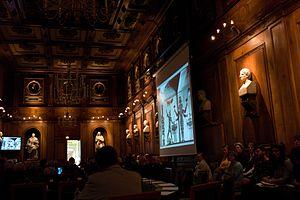
Institut de France, Paris. Grande salle des séances.
L'Institut de France est une institution française créée en 1795. Il rassemble les élites scientifiques, littéraires et artistiques de la nation afin qu'elles travaillent ensemble à perfectionner les sciences et les arts, à développer une réflexion indépendante et à conseiller les pouvoirs publics. Cela lui vaut le surnom de « Parlement du monde savant ». Il est placé sous la protection du chef de l'État et siège quai de Conti, dans le 6ᵉ arrondissement de Paris.